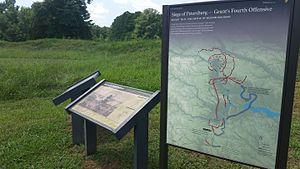
La seconde bataille de Ream's Station s'est déroulée pendant le siège de Petersburg lors la guerre de Sécession, le 25 août 1864, dans le comté de Dinwiddie, en Virginie. Une force de l'Union sous les ordres du major général Winfield S. Hancock commence à détruire une partie du chemin de fer de Weldon, qui est une ligne d'approvisionnement indispensable pour l'armée confédérée du général Robert E. Lee à Petersburg, en Virginie. Lee envoie une force, sous les ordres du lieutenant général. A. P. Hill, pour défier Hancock et les confédérés parviennent à mettre en déroute les troupes de l'Union hors leurs fortifications à Reams Station. Toutefois, ils perdent une partie critique du chemin de fer, causant des difficultés logistiques pendant le reste de la campagne de Richmond-Petersburg.
La bataille de Globe Tavern, aussi connue comme la deuxième bataille de Weldon Railroad, livrée du 18 au 21 août 1864, au sud de Petersburg, en Virginie, est la deuxième tentative de l'armée de l'Union pour rompre le chemin de fer de Weldon pendant le siège de Petersburg pendant la guerre de Sécession. Une force de l'Union sous les ordres du major général Gouverneur K. Warren détruit des kilomètres de rails et résiste à des attaques des troupes confédérées commandées par le général P. G. T. Beauregard et le lieutenant général. A. P. Hill. C'est la première victoire unioniste de la campagne de Richmond-Petersburg. Elle oblige les confédérés à transporter leur ravitaillement à 30 milles par wagon pour contourner les nouvelles lignes de l'Union qui s'étendent plus loin vers le sud et l'ouest.